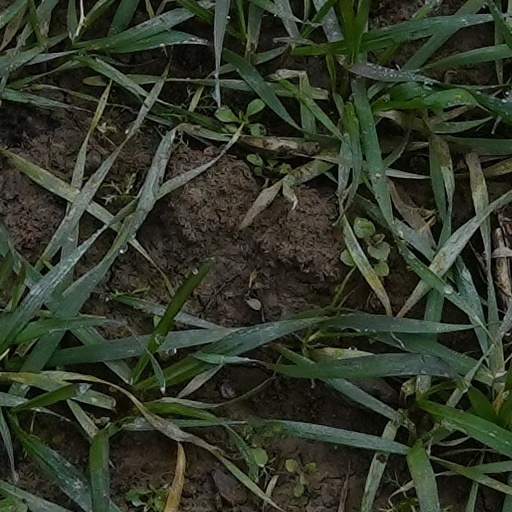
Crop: wheat